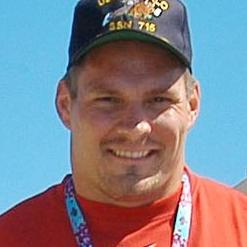
Age: 32